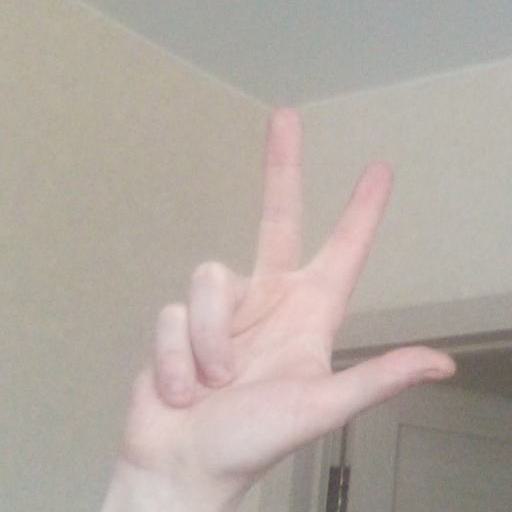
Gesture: three2